Million Dollar Minute

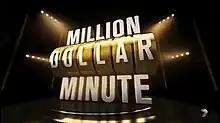

Million Dollar Minute is an Australian quiz show which aired on the Seven Network. It premiered on 16 September 2013. The show was originally hosted by Grant Denyer, and later by Simon Reeve, and aired at 5:30 pm on weeknights. The show was cancelled in September 2015 and was replaced by "The Chase Australia" in its timeslot. Repeats are currently shown on 7TWO in place of "Home and Away's Early Years" on Hiatus.